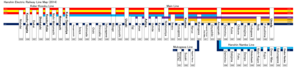
Hanshin Electric Railway Co., Ltd est une compagnie ferroviaire privée japonaise du groupe Hankyu Hanshin Holdings, Inc.. Elle relie les villes d'Ōsaka et Kōbe. Elle est également le propriétaire de l'équipe de baseball Hanshin Tigers.